Thirupuliyangudi Perumal Temple

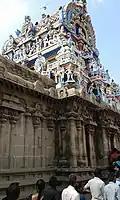
Image of the sanctum and view of foot of Ranganathar

The "Garuda Sevai utsavam" (festival) in the month of Vaikasi (May-Jun) witnesses nine "Garudasevai", a spectacular event in which festival image idols from the Nava Tirupatis shrines in the area are brought on "Garuda vahana" (sacred vehicle). An idol of Nammalvar is also brought here on a "Anna Vahanam" (palanquin) and his "paasurams" (verses) dedicated to each of these nine temples are recited. The "utsavar" (festival deity) of Nammalvar is taken in a palanquin to each of the nine temples, through the paddy fields in the area. The "pasurams" (poems) dedicated to each of the nine Divya Desams are chanted in the respective shrines. This is the most important of the festivals in this area, and it draws thousands of visitors.